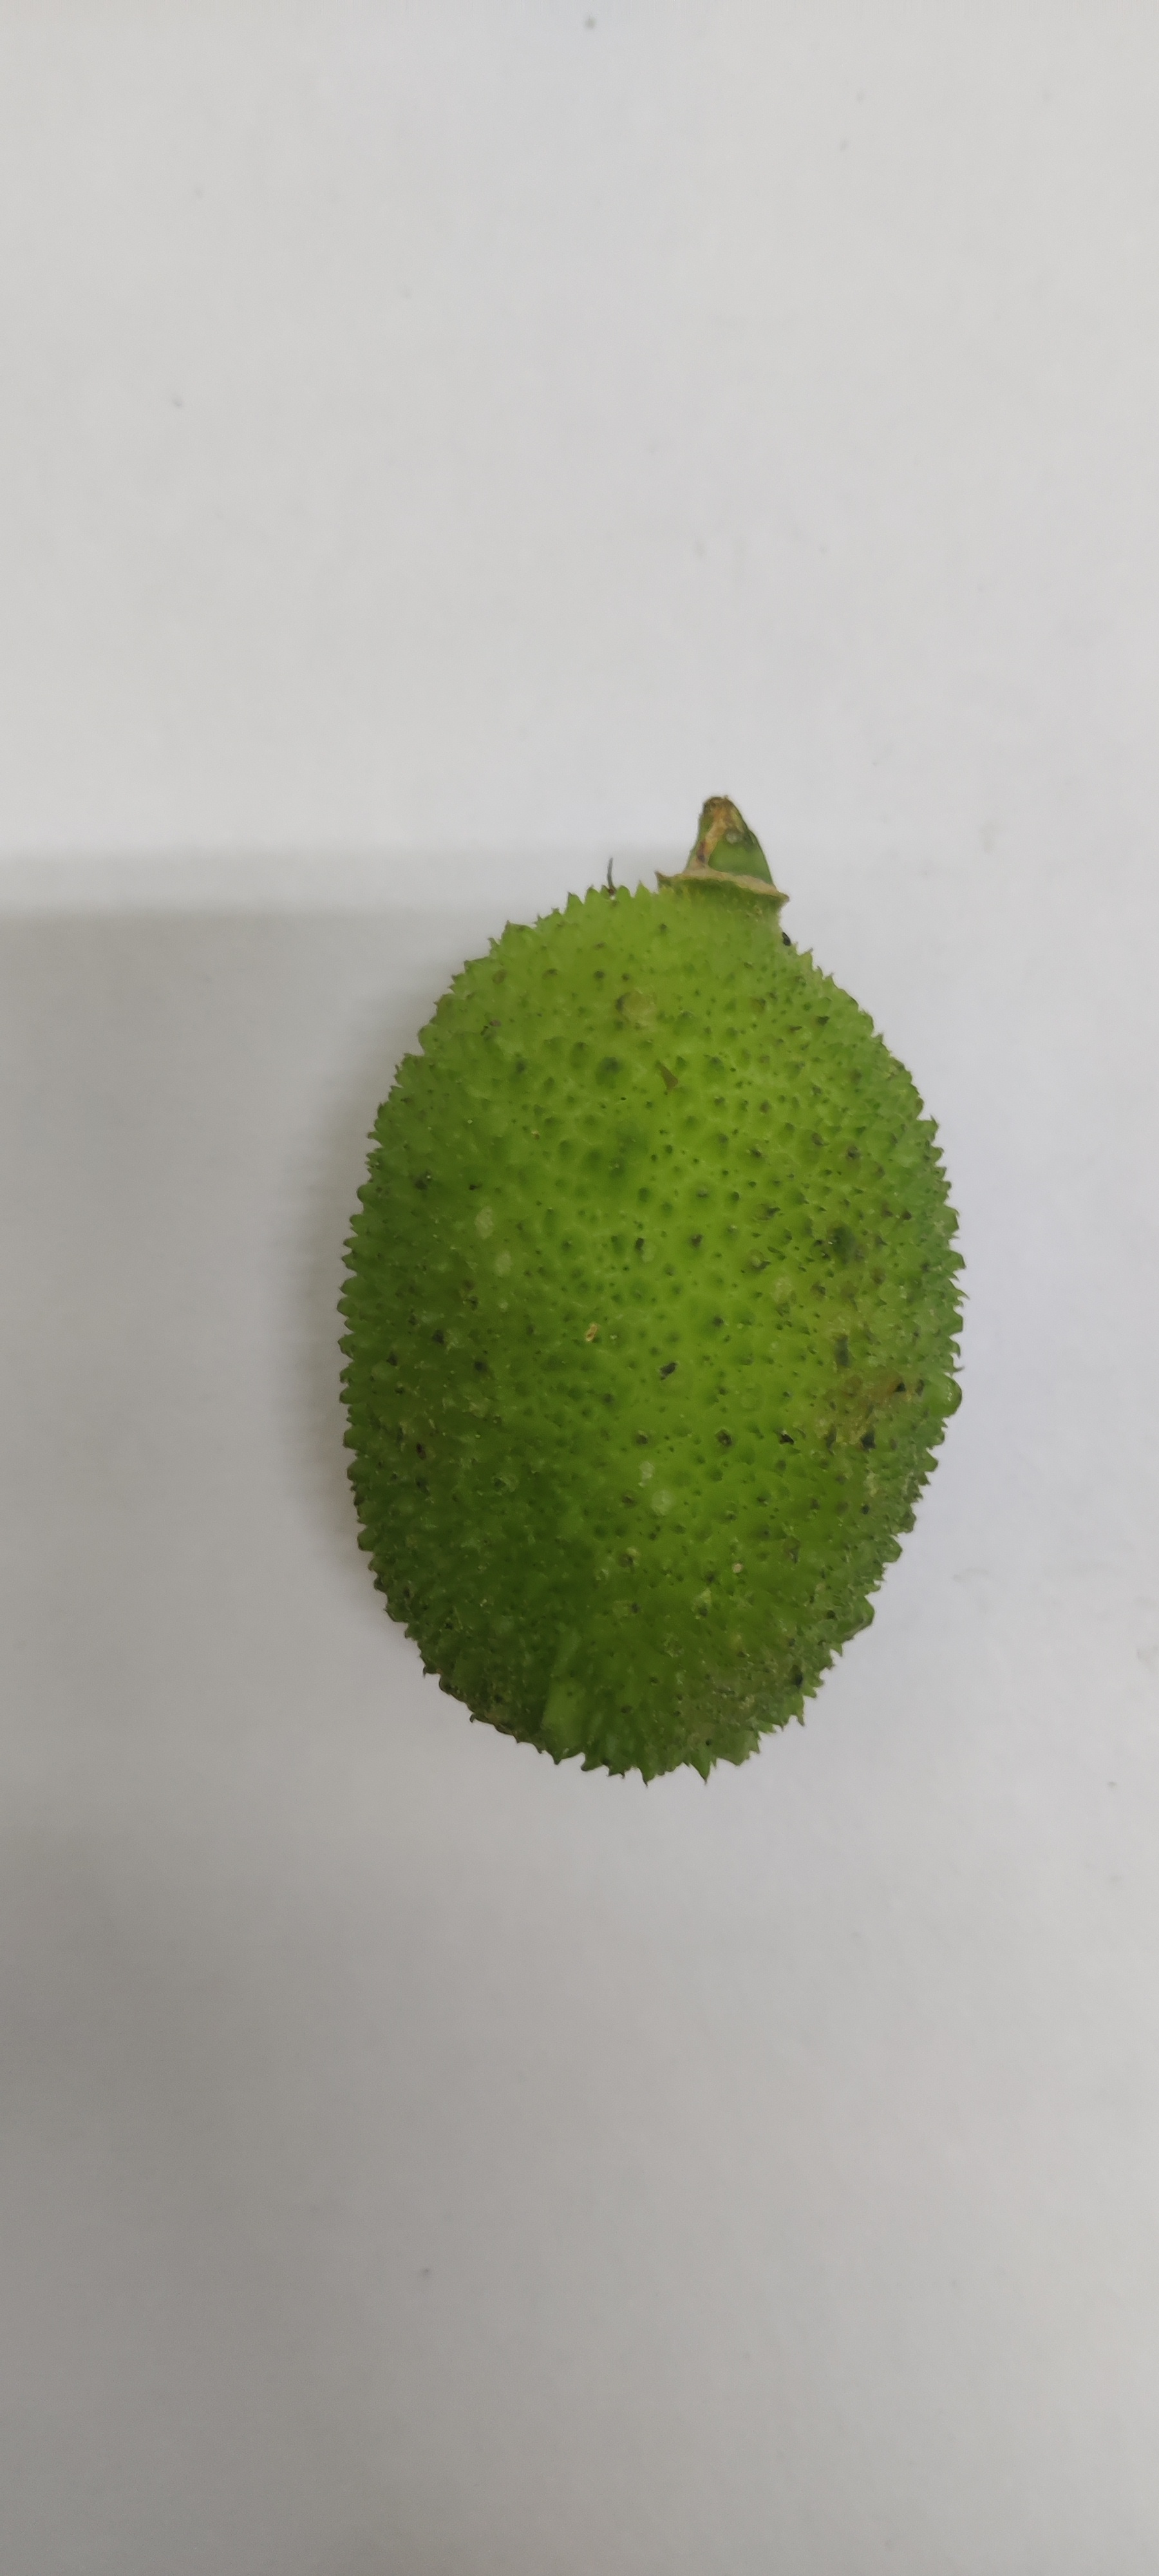
Crop: Spiny Gourd
Condition: Fresh